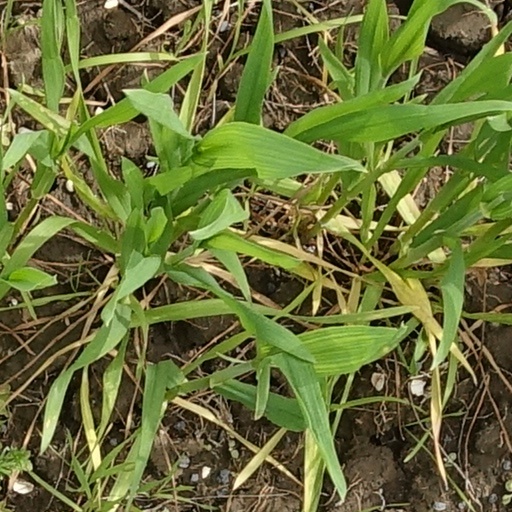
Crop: wheat